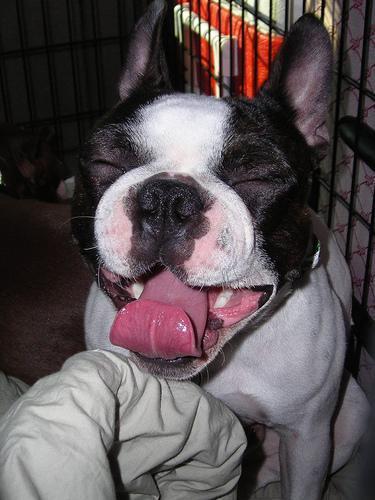
Boston_bull